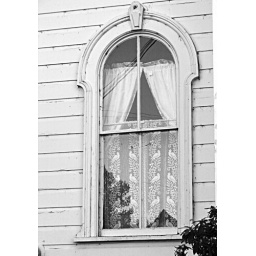
trying a few in black and white